Neal Burns

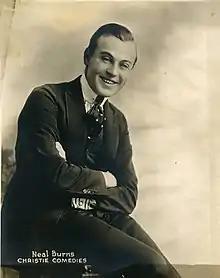
Burns in 1923

Neal Burns (June 26, 1892 – October 3, 1969) was an American film actor, screenwriter, and director. He appeared in more than 200 films between 1915 and 1946.